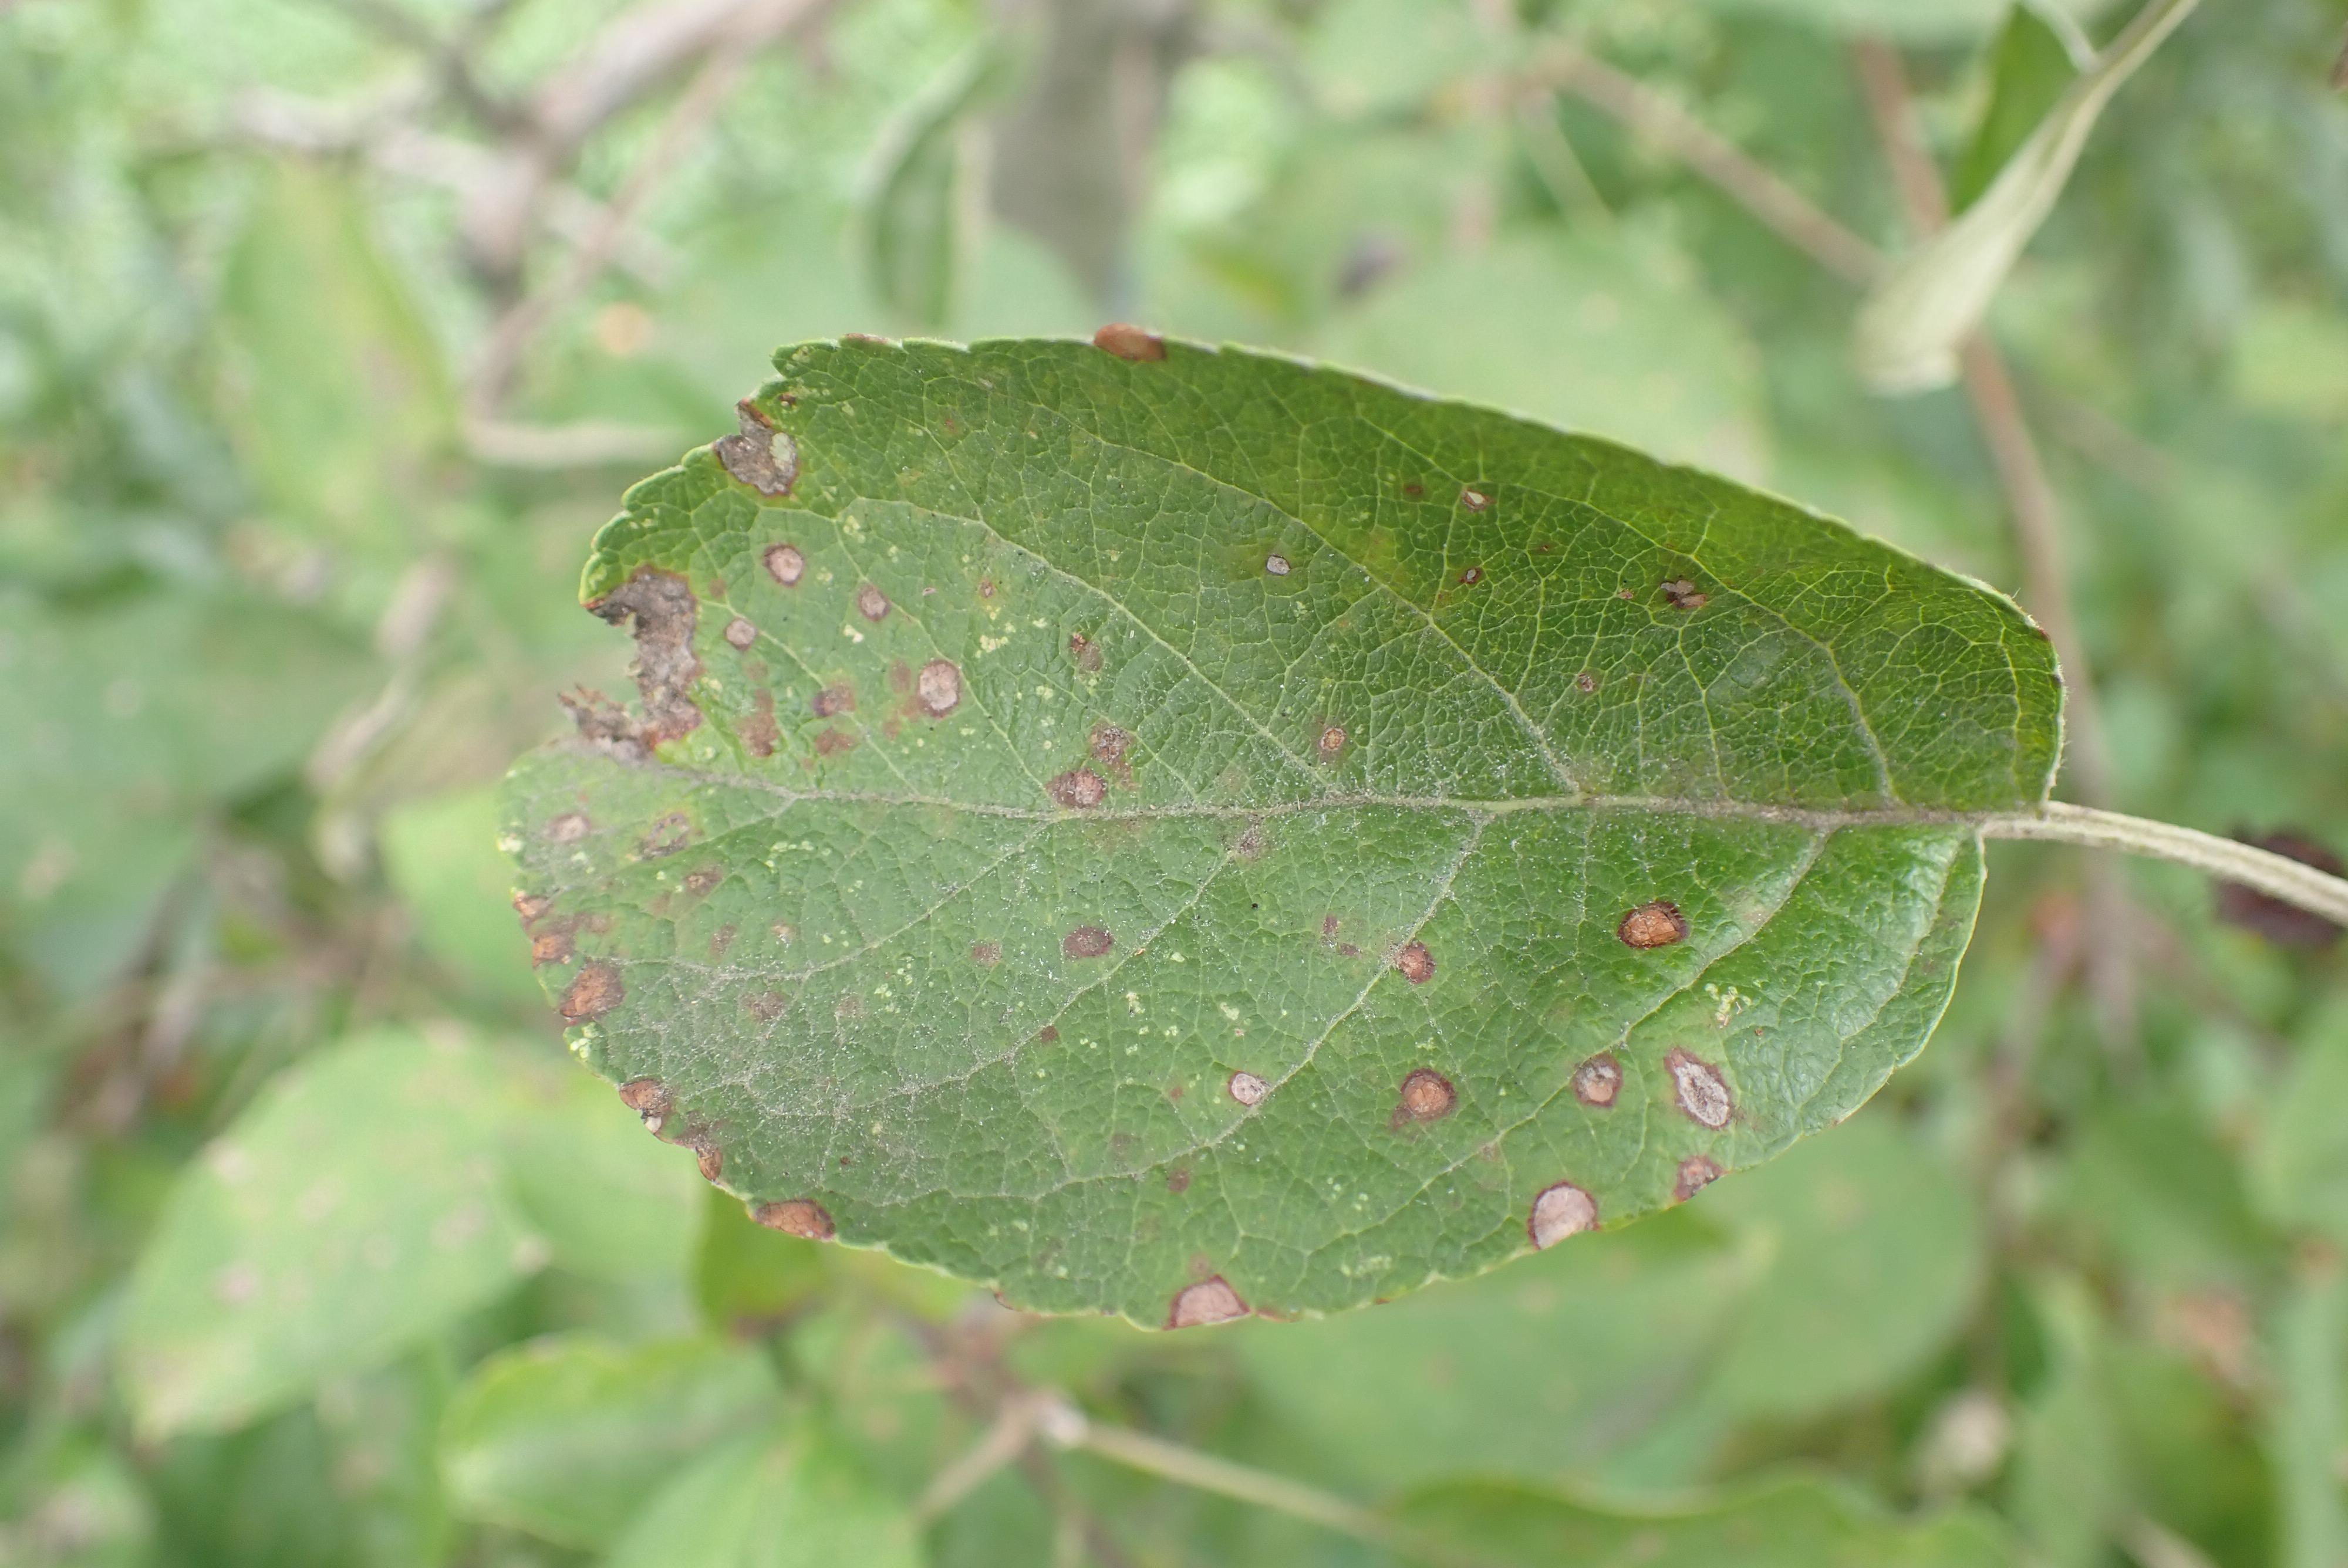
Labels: complex